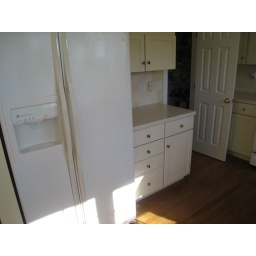
Another view of kitchen with walk in pantry door open.